USS Arizona Memorial

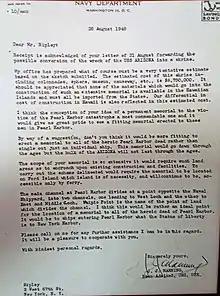
A letter RAdm J.J. Manning to Robert Ripley regarding the need for a permanent Pearl Harbor memorial

While Ripley's original idea for a memorial was disregarded due to the cost, the Navy continued with the idea of creating a memorial. The Pacific War Memorial Commission was created in 1949 to build a permanent memorial in Hawaii. Admiral Arthur W. Radford, commander of the Pacific Fleet, attached a flag pole to the main mast of the "Arizona" in 1950, and began a tradition of hoisting and lowering the flag. In that same year a temporary memorial was built above the remaining portion of the deckhouse. Radford requested funds for a national memorial in 1951 and 1952, but was denied because of budget constraints during the Korean War.